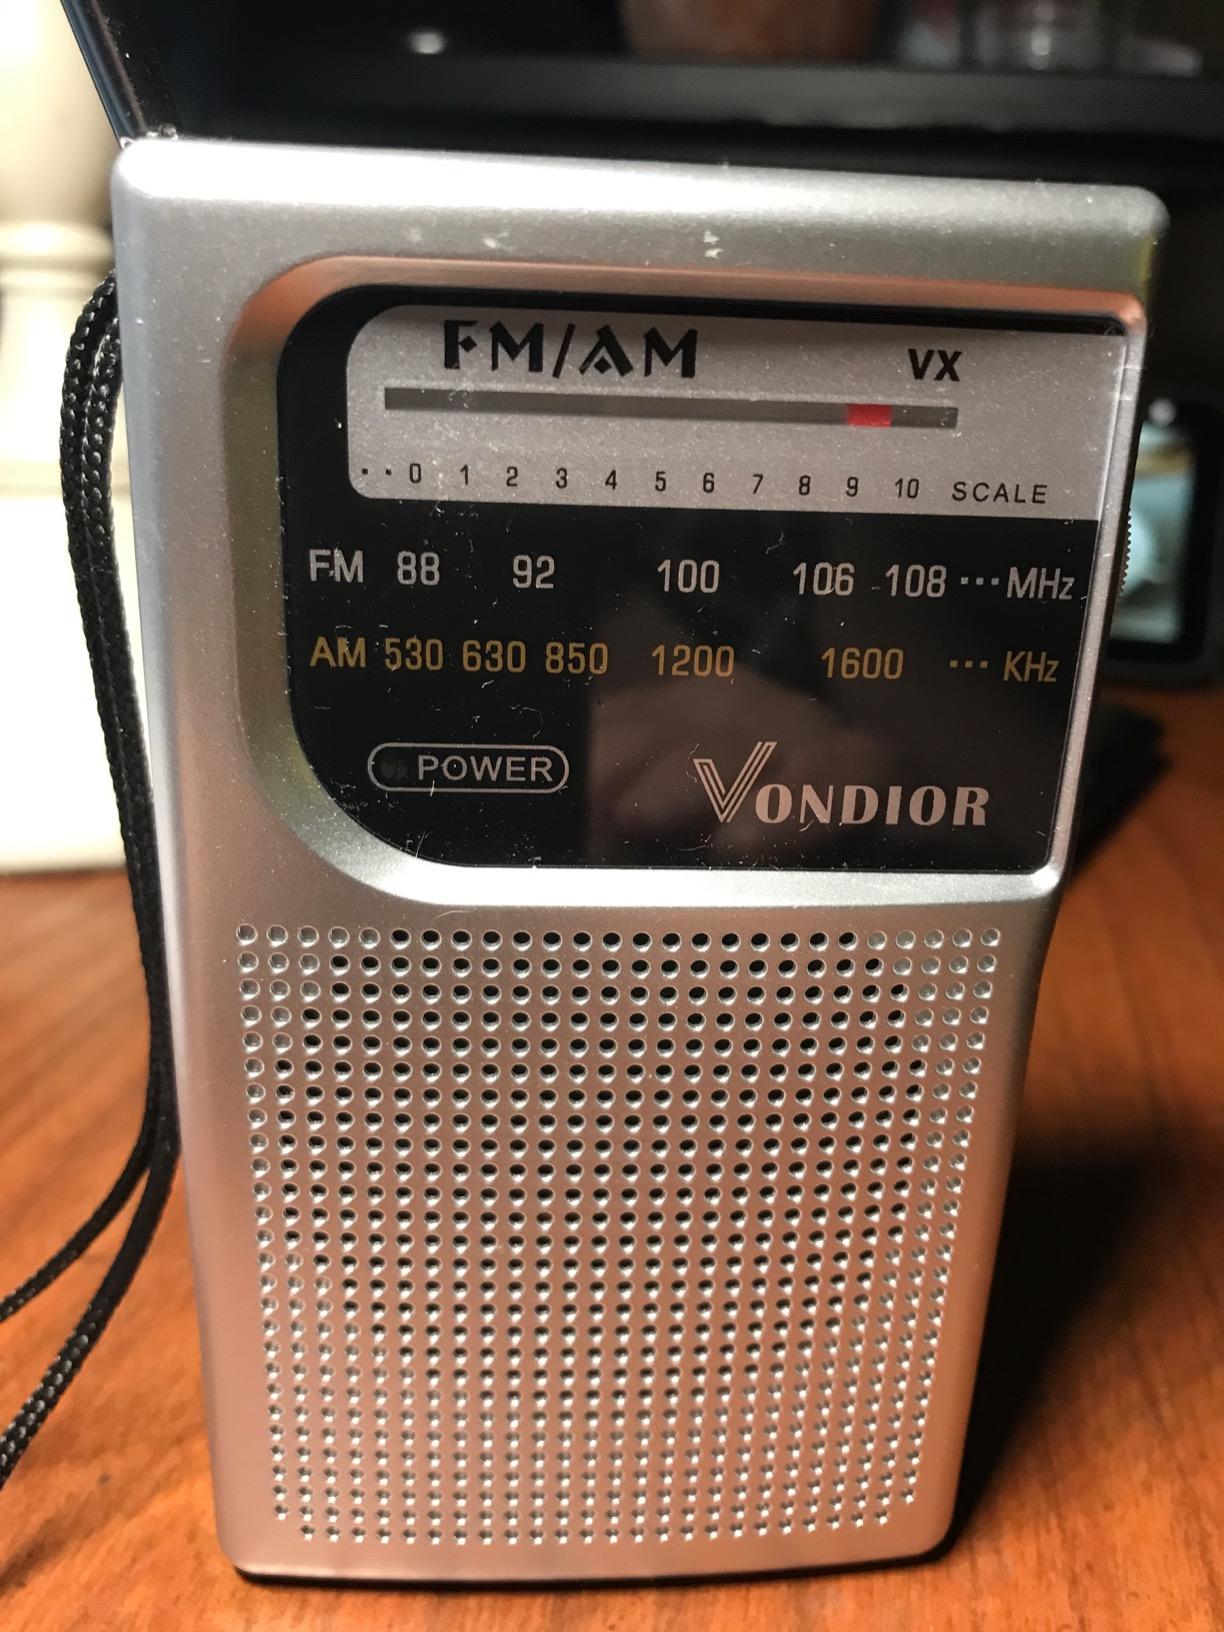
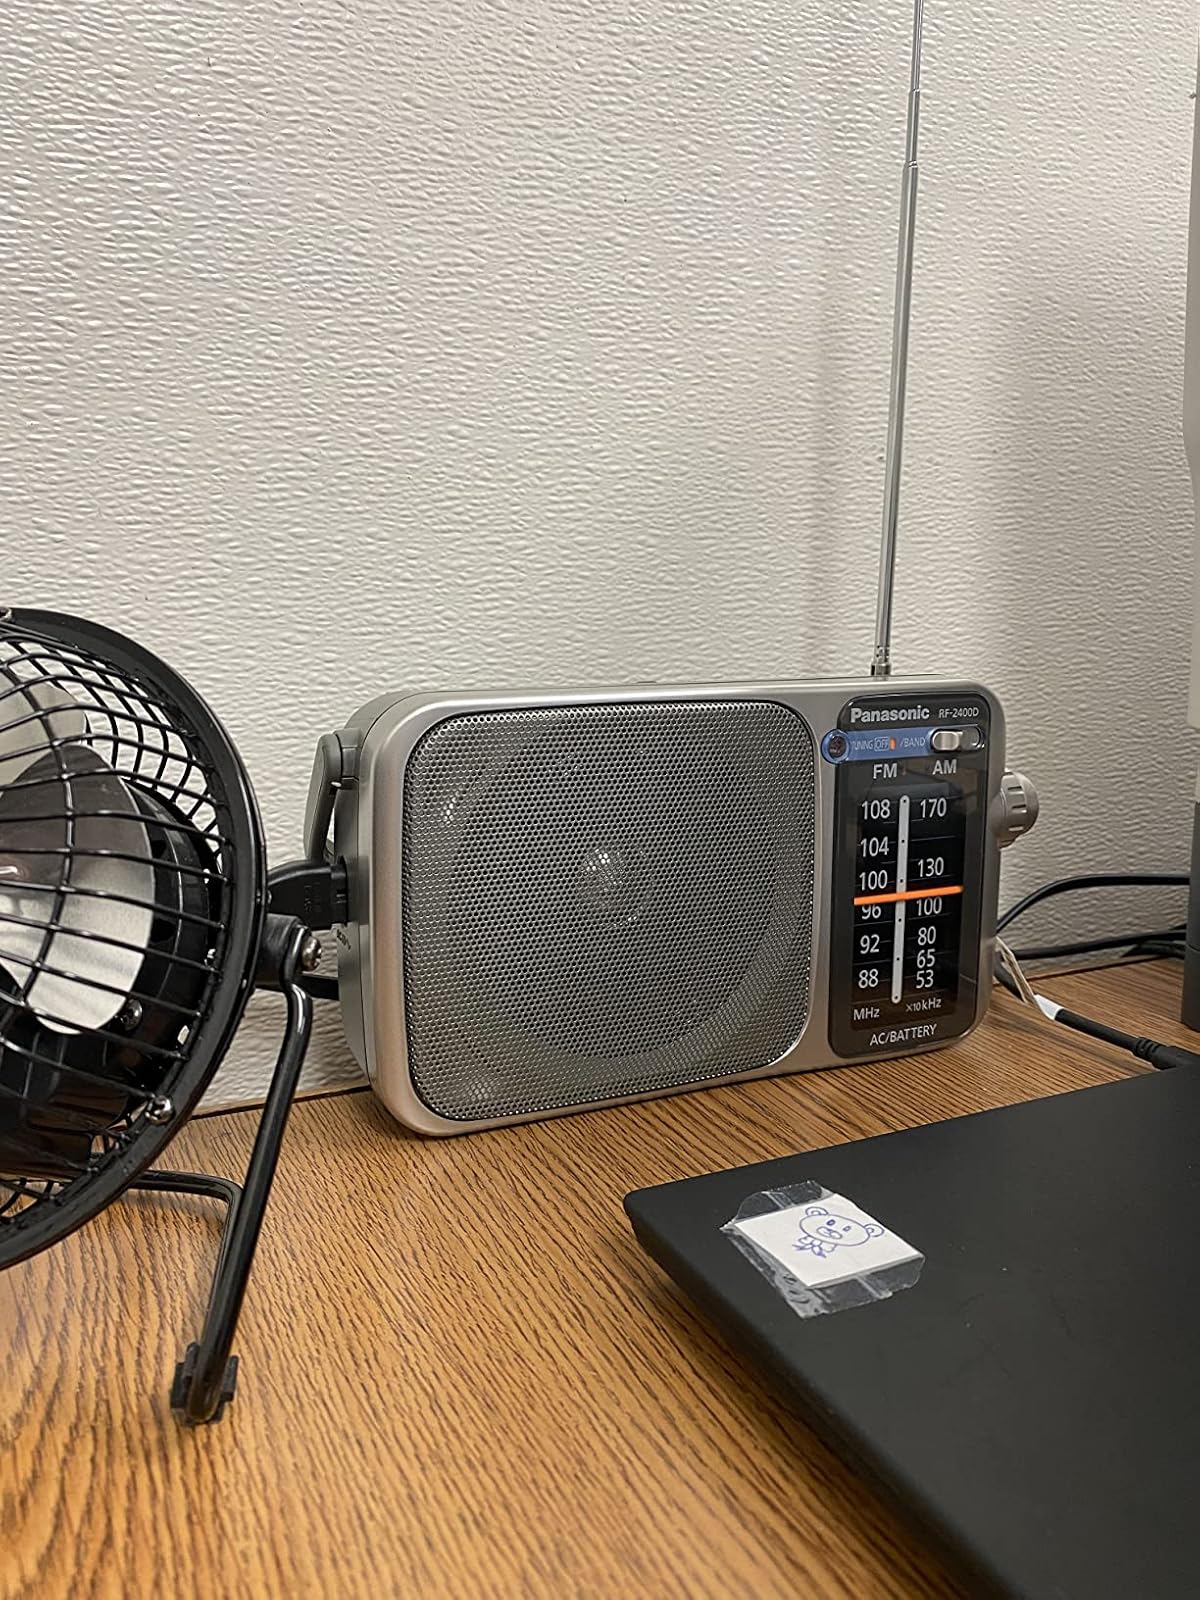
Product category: radio
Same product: no